Darden-Gifford House

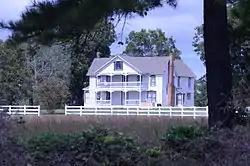

The Darden-Gifford House is a historic house in rural White County, Arkansas, north of Arkansas Highway 5 near the community of Rose Bud. It is a two-story wood-frame structure, with a side gable roof, weatherboard siding, and a two-story porch sheltered by a projecting gable-roofed section. It was built in 1887 by J. S. Darden, a local sawmill owner, and was built using the choicest cuts from his mill, resulting in extremely fine quality woodwork. The house and were sold by Darden in 1908 to J. S. Gifford, and was sold to a Priscilla Stone.